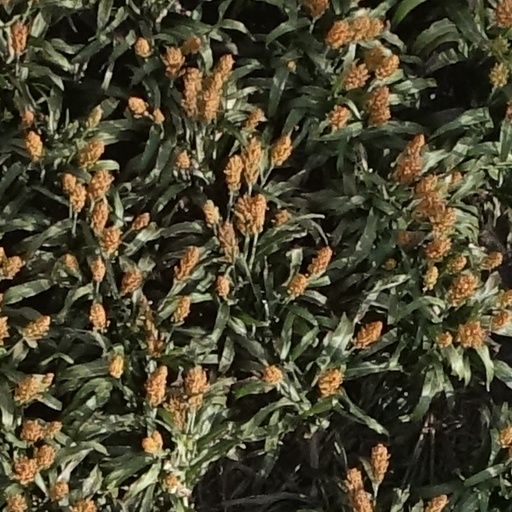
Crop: sorghum